Non steroidal aromatase inhibitors

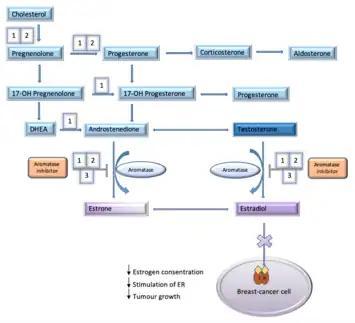
Metabolic pathways of estrogen production, along with the mechanism of action of NSAIs. ER- estrogen receptor, DHEA- dehydroepiandrosterone, 1- first generation NSAIs, 2- second generation NSAIs and 3- third generation NSAIs.

Estrogen is a sex-hormone that plays a major role in women's body function. Estrogen also plays a major role in stimulating breast cancer as it binds and activates the estrogen receptor (ER). When the ER is activated it activates other genes that are responsible for multiple actions of the breast cancer. Activated ER has an effect on cellular division, protease activity, inhibition of cell death and formation of new blood vessels. Aromatase inhibitors affect the ability of estrogens production from androgens by inhibiting the aromatase enzyme activity which is a part of the estrogen pathway. The two categories of AIs are based on their mechanism of action and structure. The three generations of NSAIs inhibit estrogen production in various places in the metabolic pathway. These generations all have in common that they inhibit the aromatase enzyme that is responsible for the conversion of testosterone and androstenedione to estradiol and estrone. The first- and second-generation of NSAIs, aminoglutethimide and fadrozole also have a reducing effect on the production of aldosterone and cortisol. Third-generation, anastrozole and letrozole are very selective, they only inhibit the aromatase enzyme and do not have an effect on other steroidogenic pathways. Mechanism of NSAIs is a reversible binding process where NSAIs binds to the aromatase enzyme through non-covalent interactions. NSAIs do not destroy the enzyme like SAIs do. An interaction occurs with a heme group of cytochrome P450 in the aromatase enzyme.